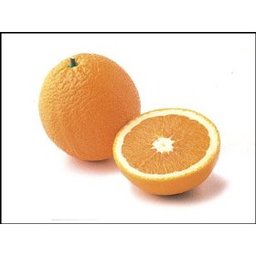
Label: peels